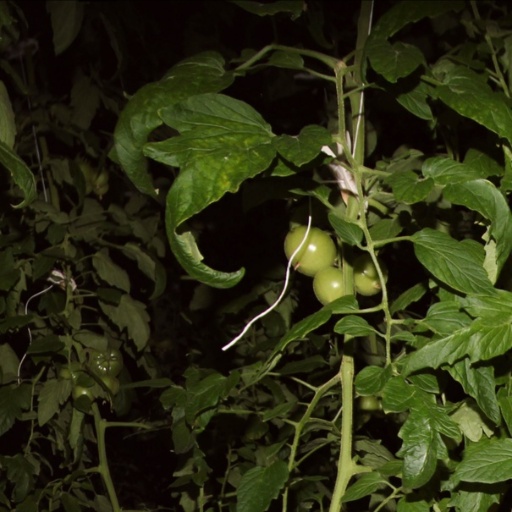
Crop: tomato